Marion Jones

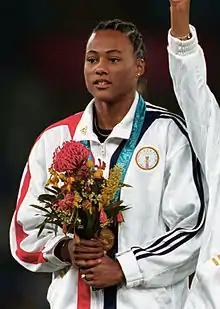
Jones at the 2000 Summer Olympics, where she used performance-enhancing drugs

Throughout most of her athletic career including two Olympiads and several championship meets, Jones had been accused, either directly or by implication, of taking performance-enhancing drugs. These accusations began in high school in the early 1990s, when she missed a random drug test and was consequently banned for four years from track and field competition. Jones, a minor, claimed that she never received the letter notifying her of the required test; and attorney Johnnie Cochran successfully got the four-year ban overturned. Jones tended to train with both coaches and athletes who themselves were dogged by rumors and accusations surrounding performance-enhancing drugs. And until 2007, Jones denied, in almost every way possible and in almost any venue where the question arose, being involved with performance enhancers. She frequently said that she had never tested positive for performance-enhancing substances.